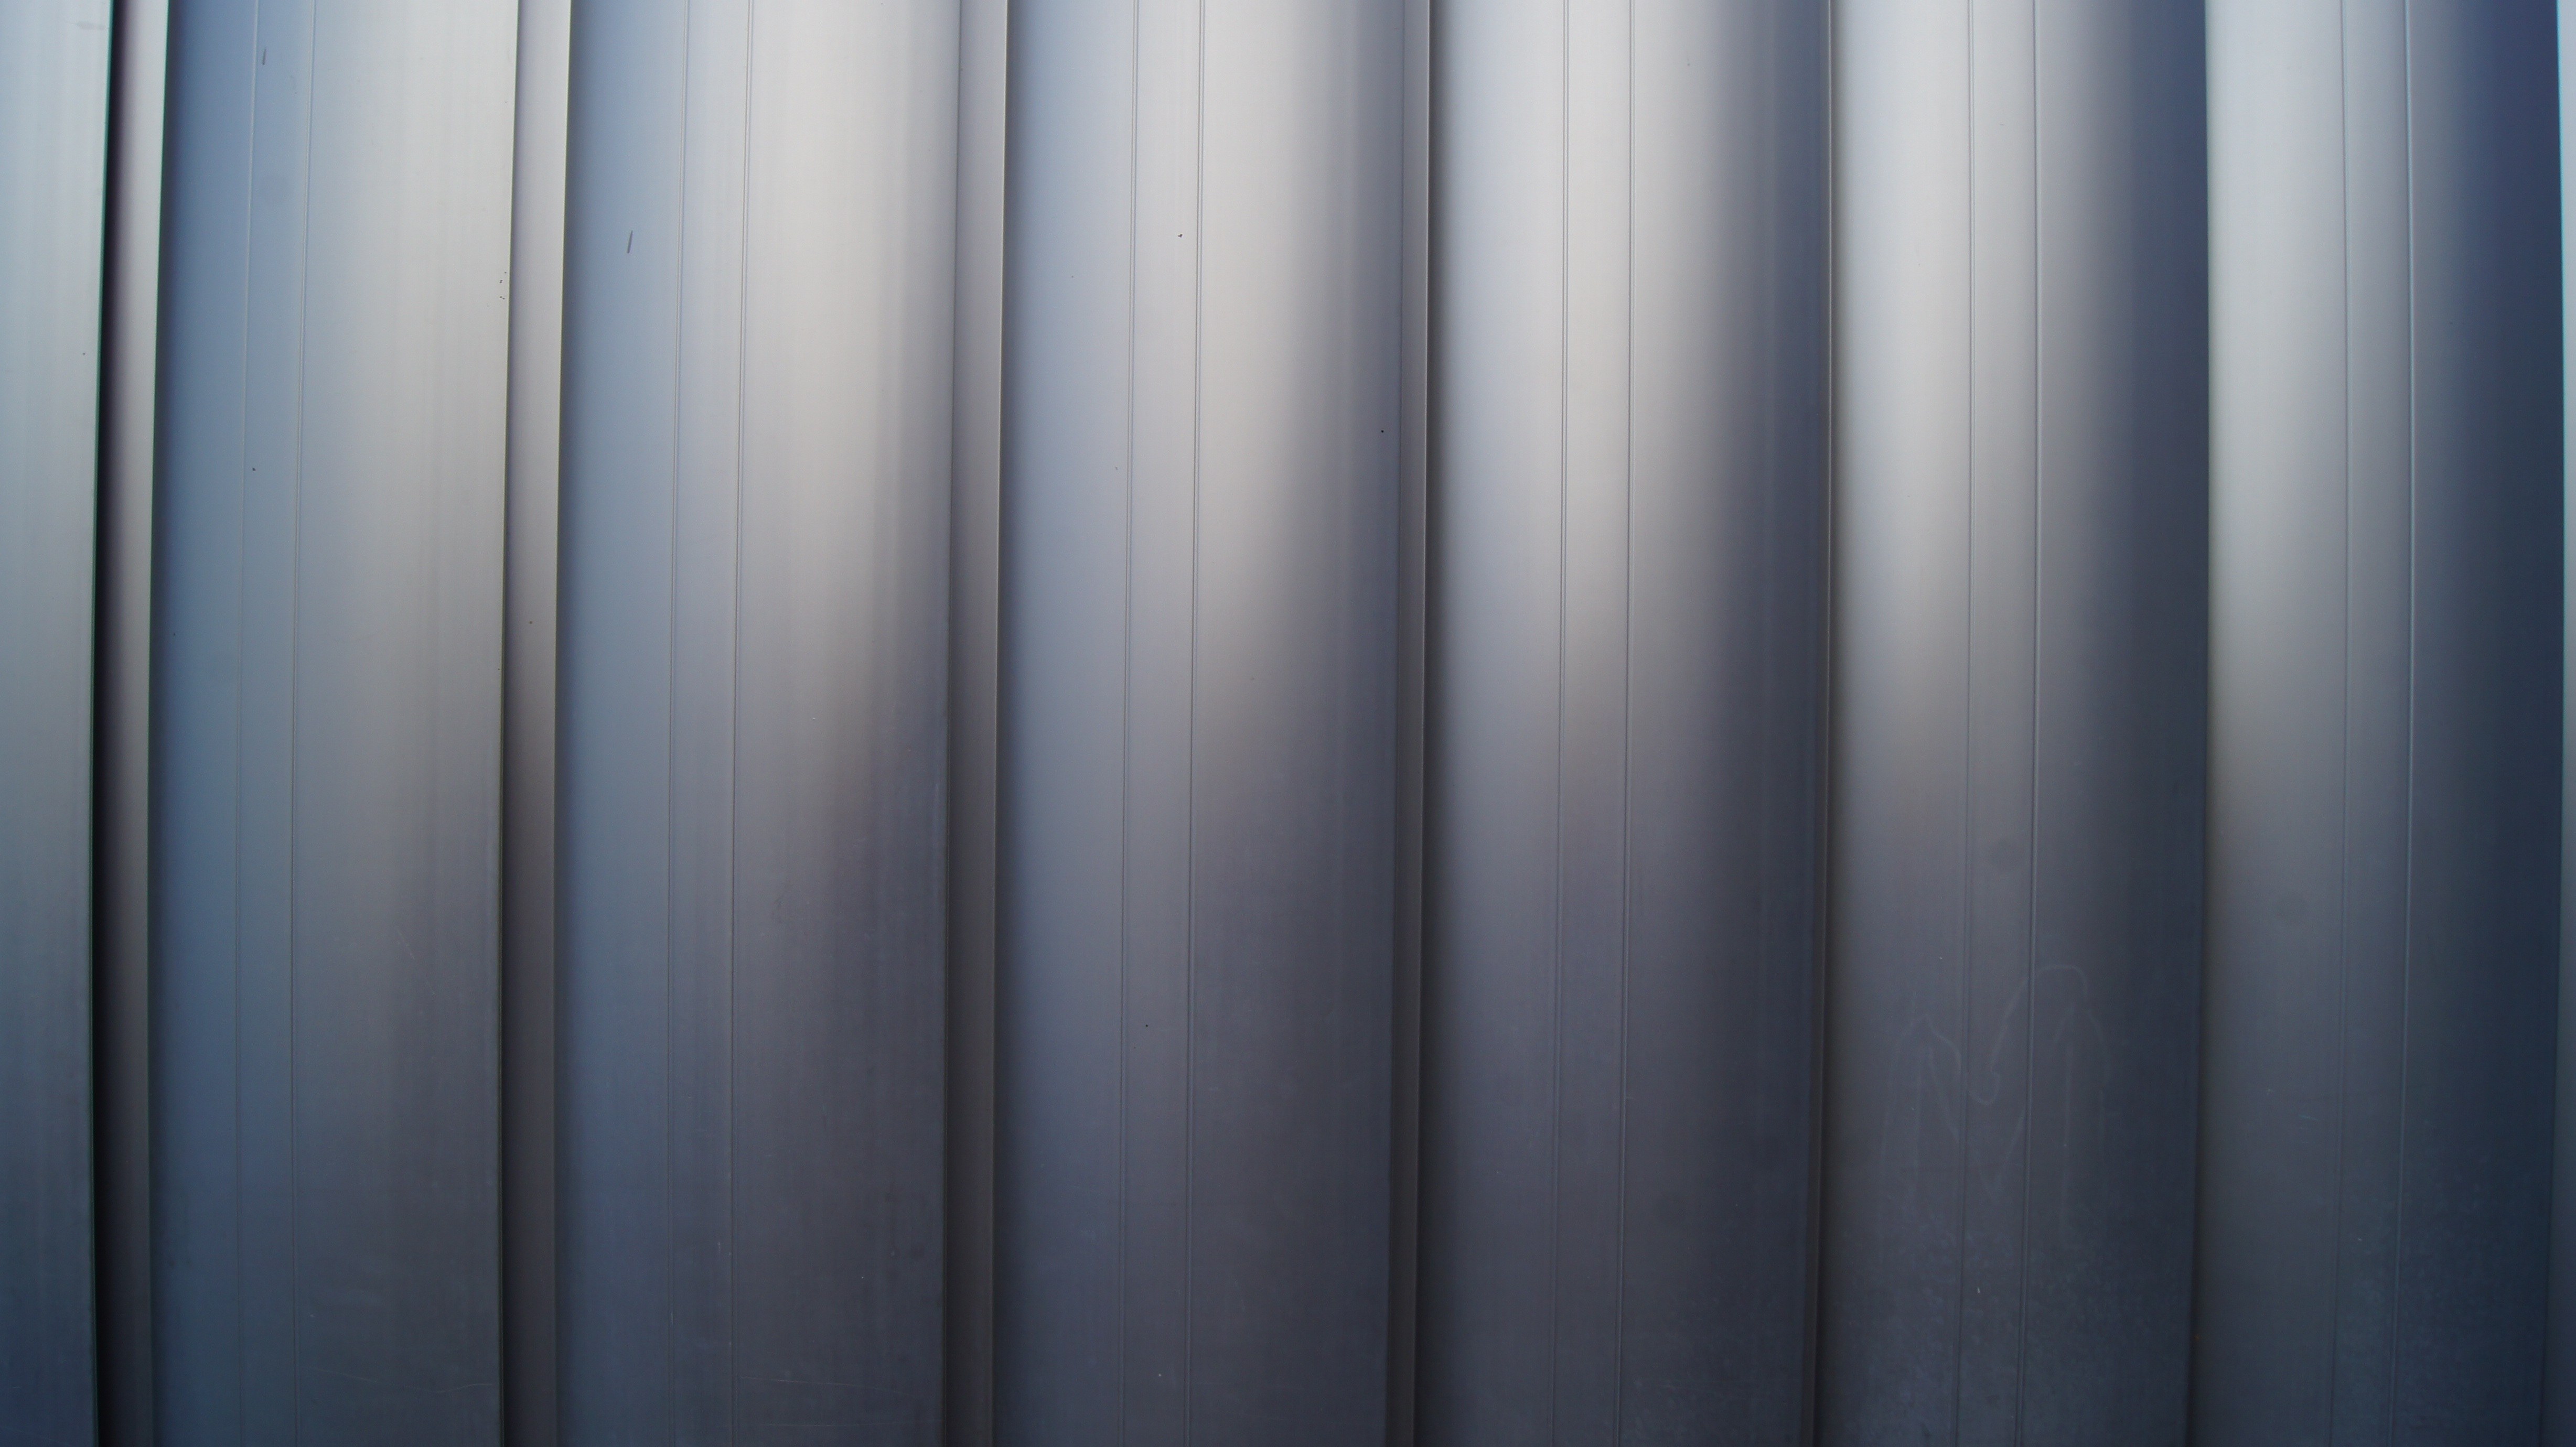
light, structure, wall, line, column, metal, curtain, blue, material, interior design, grey, shape, aluminum, metallic, window covering, window treatment